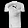
Label: T - shirt / top